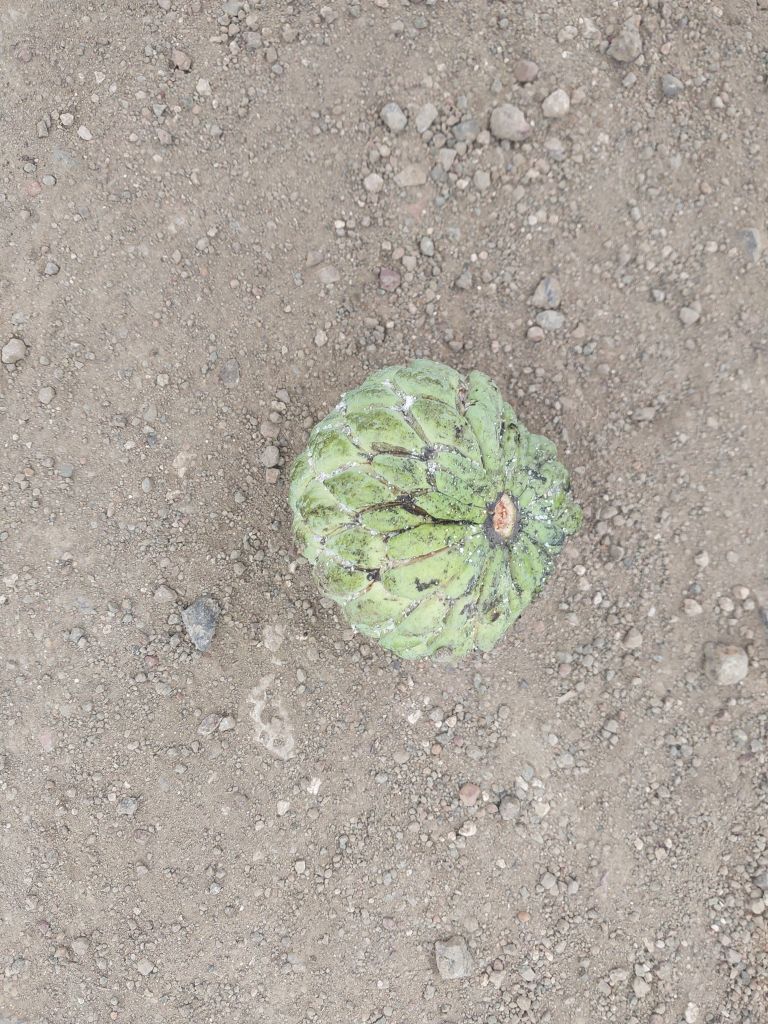
Disease label: Leaf spot on fruit